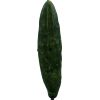
Label: Cucumber 3